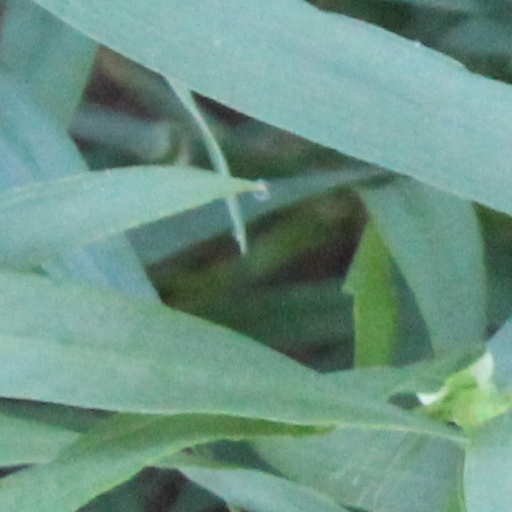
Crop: wheat